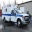
Label: ambulance